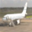
Label: airplane